Toyotamaphimeia

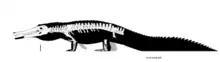
Known material of "T. machikanensis"

The first bones belonging to "Toyotamaphimeia" were discovered on May 3, 1964, during the construction of a new school building on the grounds of Ôsaka University. A field survey was conducted shortly afterwards, confirming the presence of more fossils, however not yet identifying their crocodilian nature. Following the survey several digs were organized starting on 9 June 1964. The skull was found on September 17 during the second dig. A third excavation was held in December which yielded more material of "Toyotamaphimeia" as well as fossil shellfish, insects and plant remains. Finally a fourth excavation took place in January 1965. Following analysis of the fossils, the material was assigned to the genus "Tomistoma" and named "Tomistoma machikanense". In 1983, 18 years after the initial discovery, the skull was redescribed and deemed different enough from "Tomistoma" to erect a new genus, "Toyotamaphimeia" creating the comb. nov. "Toyotamaphimeia machikanensis". In turn, Aoki also changed the species name from "machikanense" to "machikanensis", as the new genus name was feminine. Similar remains were also known from Taiwan and had been classified as "Tomistoma taiwanicus" and "Toyotamaphimeia sp." respectively, the former of which suggested as a species of "Toyotamaphimeia" already in 1983. A 2023 study concluded that both belonged to a single taxon: the Taiwanese form retained the species name, but was placed in "Toyotamaphimeia", creating the new combination "T. taiwanicus".